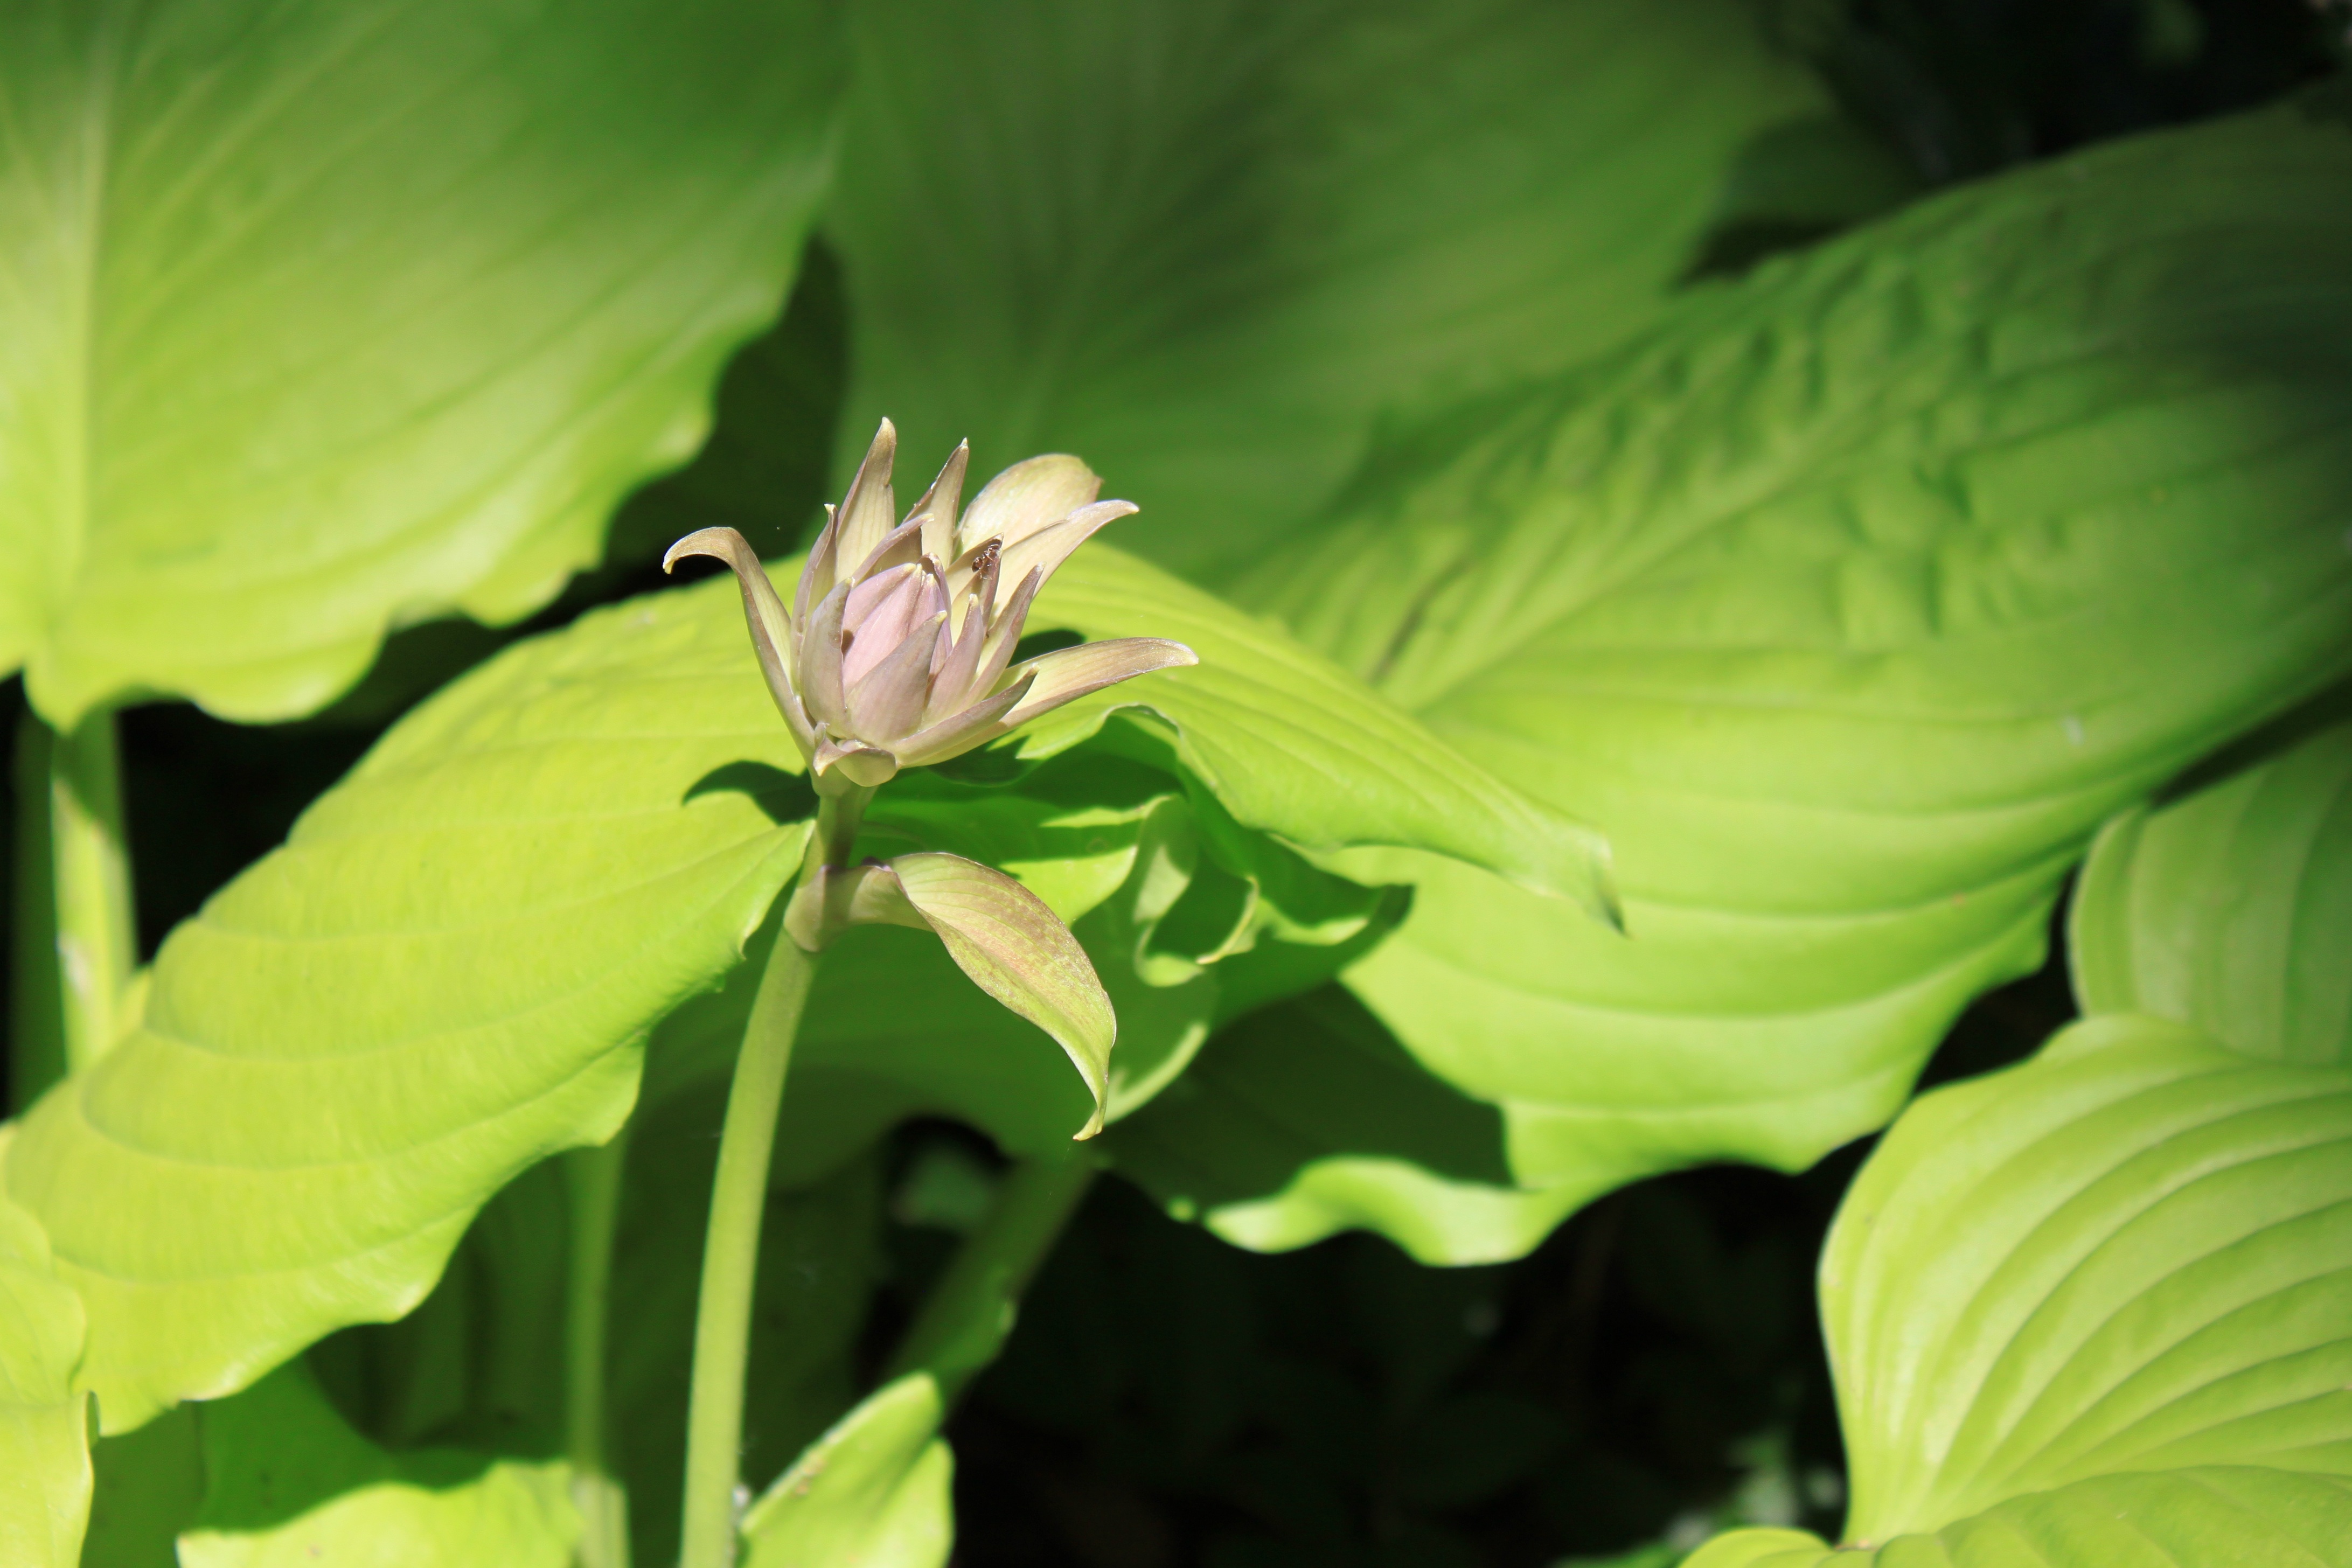
landscape, nature, plant, stem, leaf, flower, petal, spring, green, botany, garden, pink, aquatic plant, flora, wildflower, large, hosta, macro photography, flowering plant, plant stem, land plant